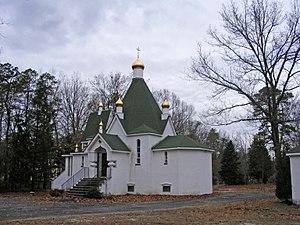
Buena Vista Township est un township américain situé dans le comté d'Atlantic au New Jersey.